Dorothy Larsen

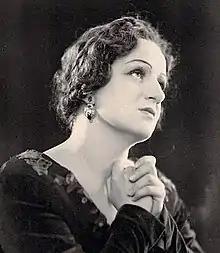
Larsen performing in "Tiefland"

Dorothy Jane Larsen (1911–1990) was an American-born Danish operatic soprano. She made her début in Copenhagen's Royal Danish Theatre as Fricka in "Die Walküre" in 1937 and remained with the company until 1960. Appearing in a wide variety of roles, she went on to develop her Wagnerian talents as Elisabeth in "Tannhäuser" and Elsa in "Lohengrin" but was also particularly admired as "Tosca". In 1949, she was honoured by King Frederik IX as a Royal Chamber Singer. She performed as a guest in Dresden and Vienna.